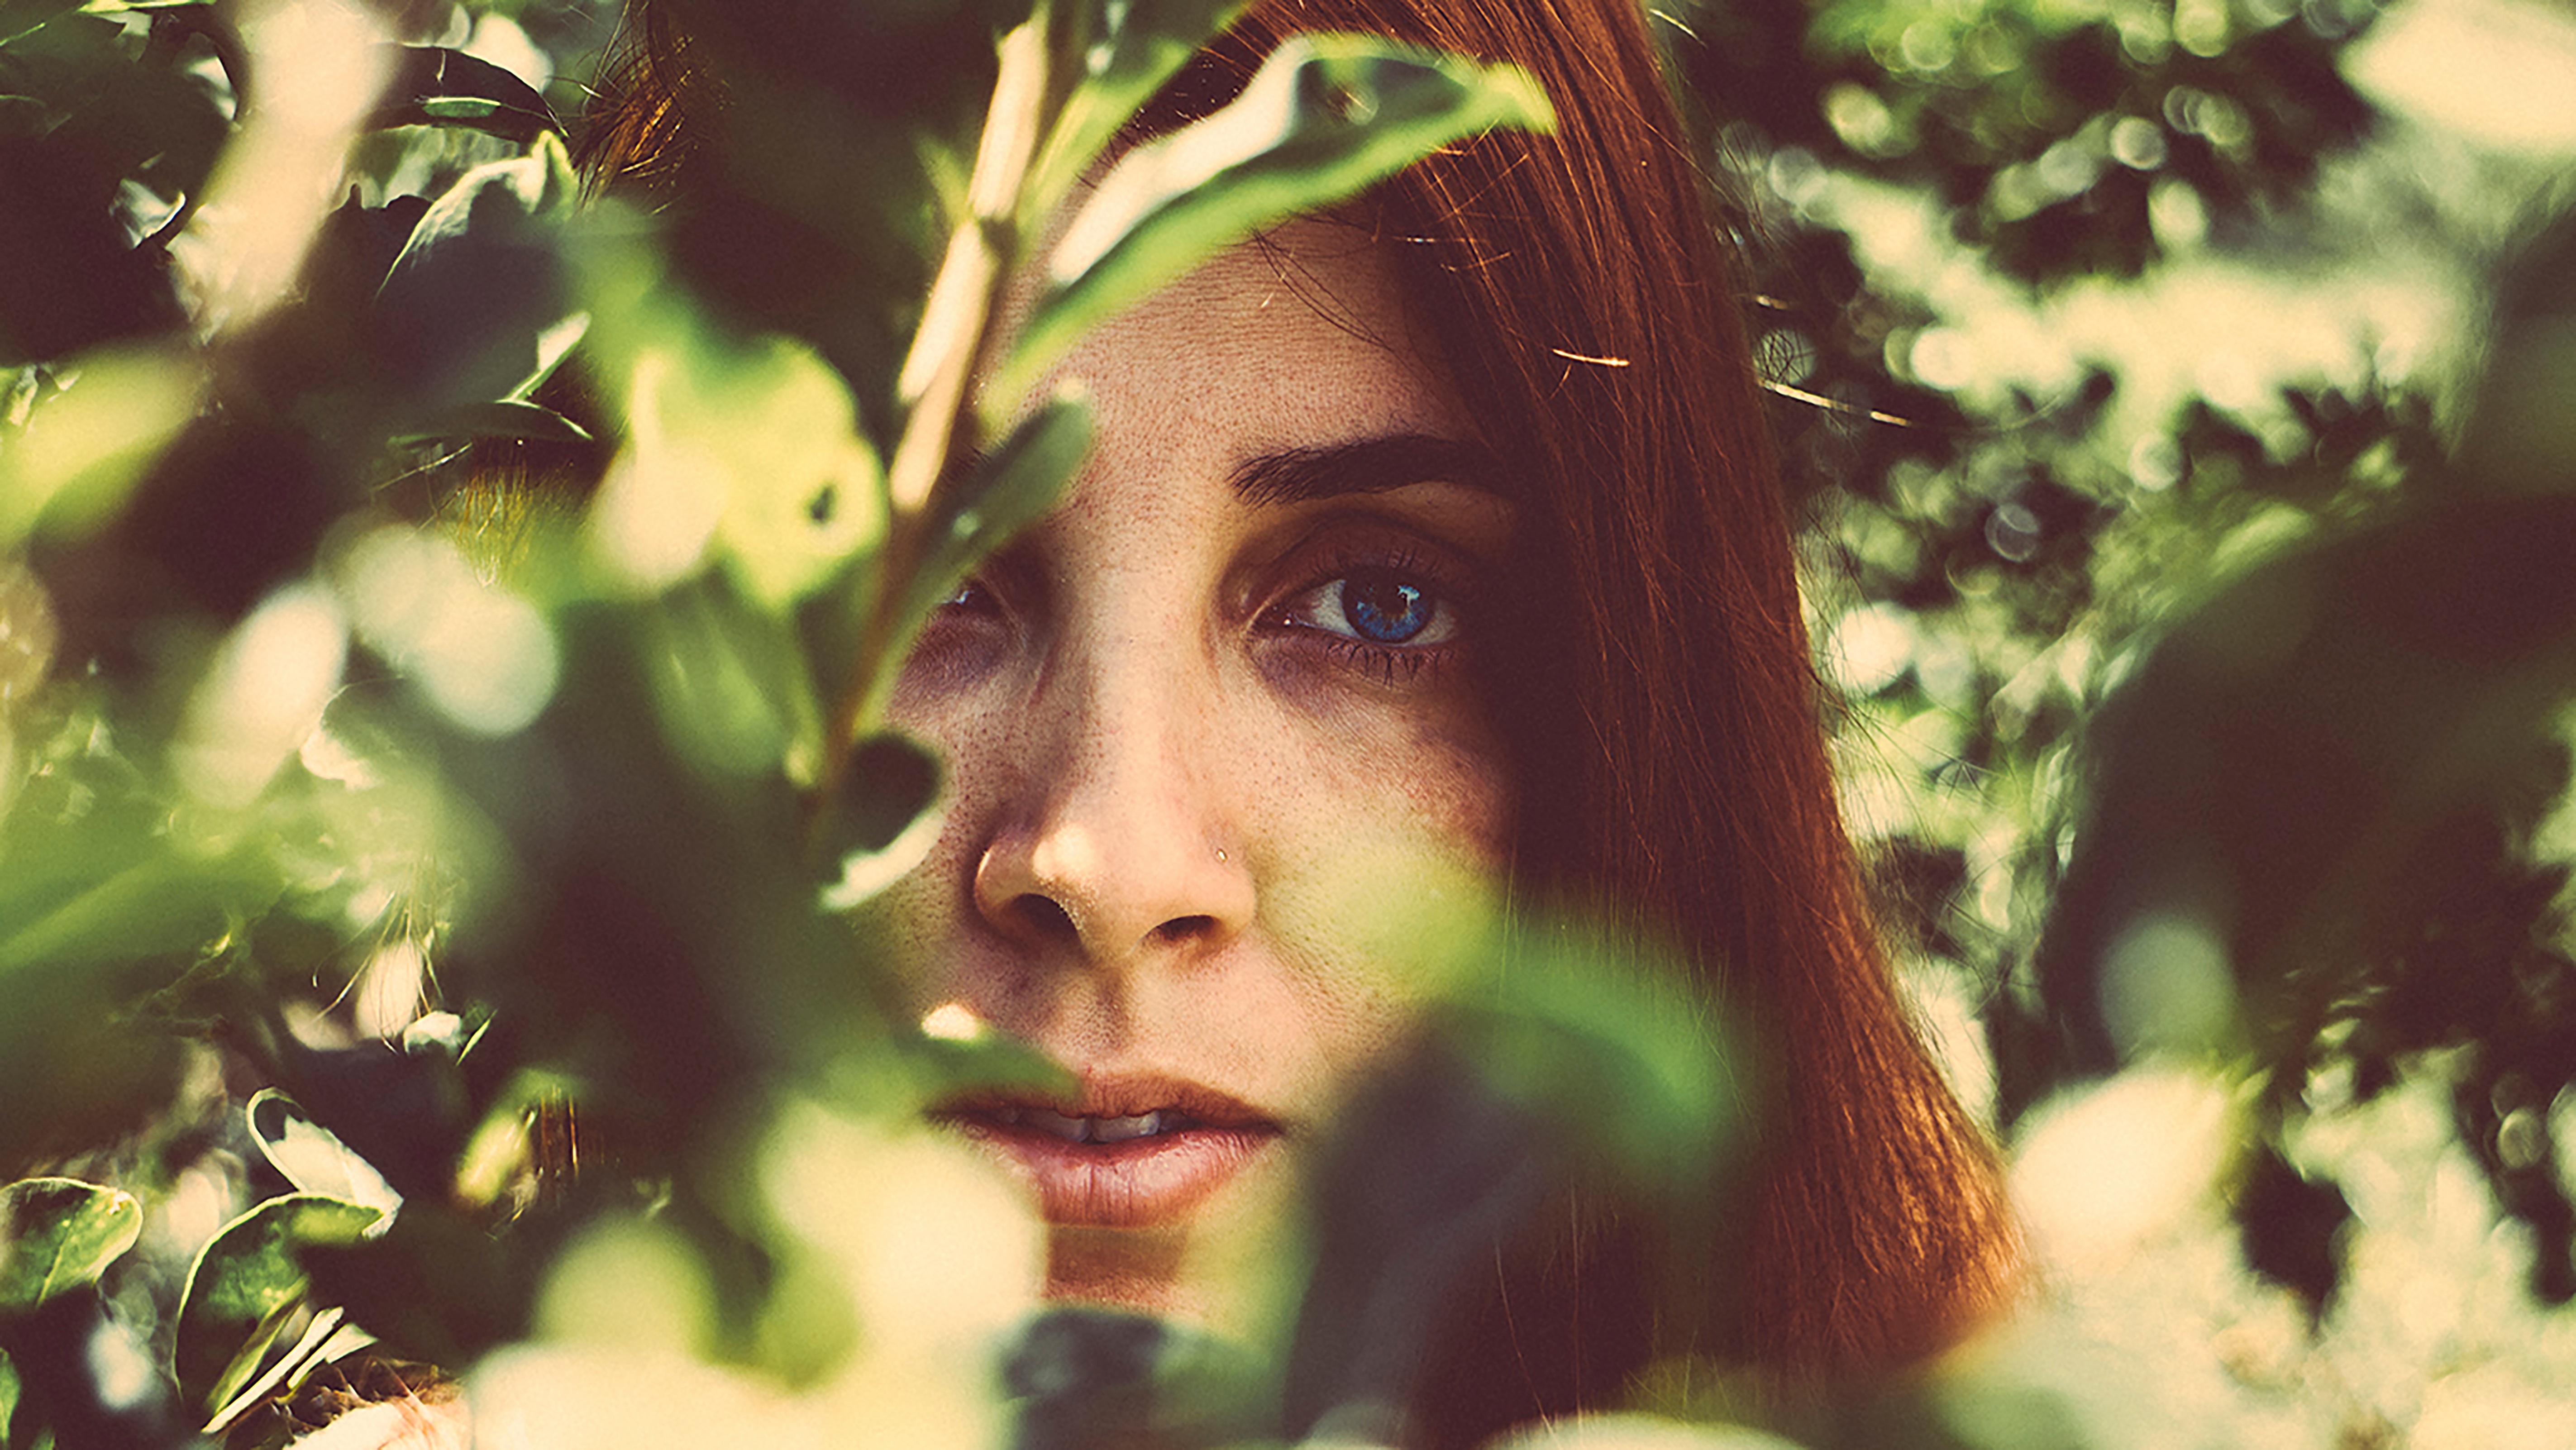
tree, nature, forest, grass, person, plant, girl, photography, sunlight, leaf, flower, portrait, model, green, jungle, color, autumn, flora, facial expression, smile, close up, face, eye, head, photograph, skin, beauty, image, organ, emotion, photo shoot